Politics of Argentina

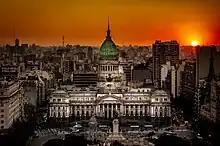
Argentine National Congress, seats the Chamber of Deputies and the Senate.

The Judiciary Branch is composed of federal judges and others with different jurisdictions, and a Supreme Court with five judges, appointed by the President with approval of the Senate, who may be deposed by Congress.